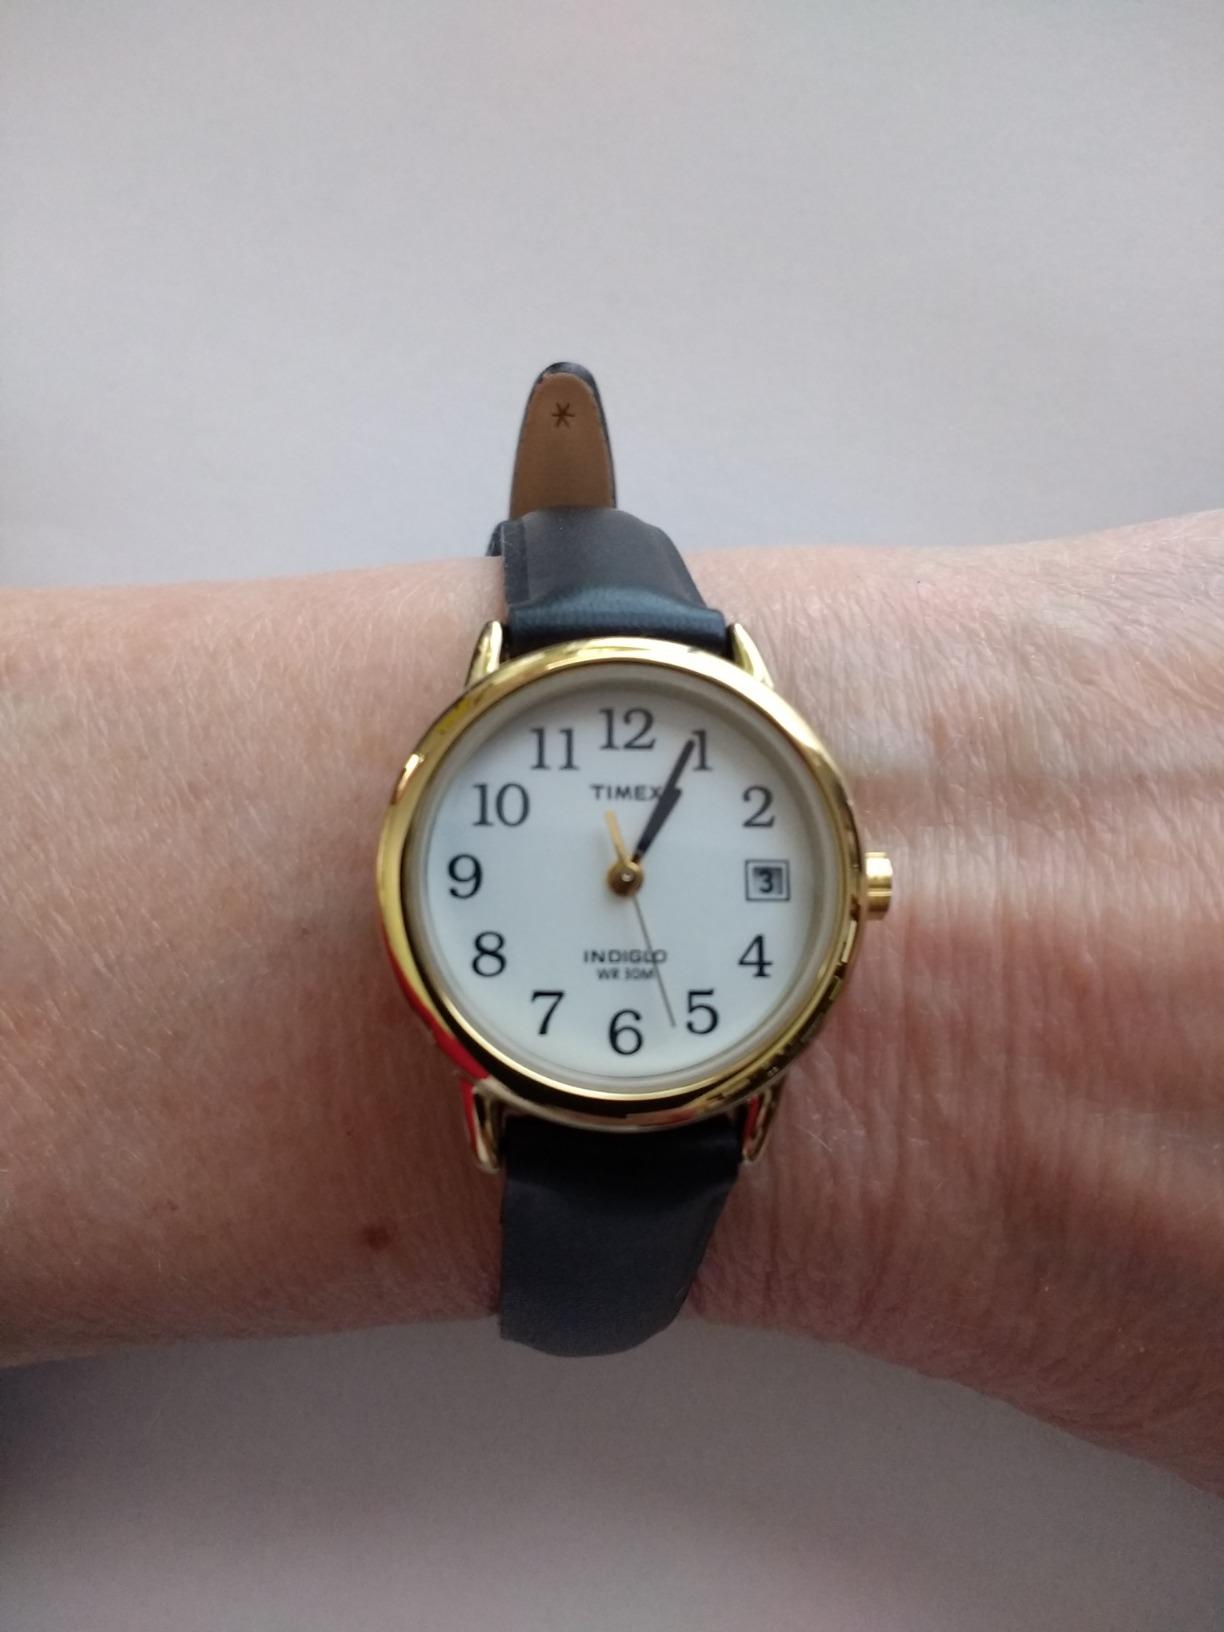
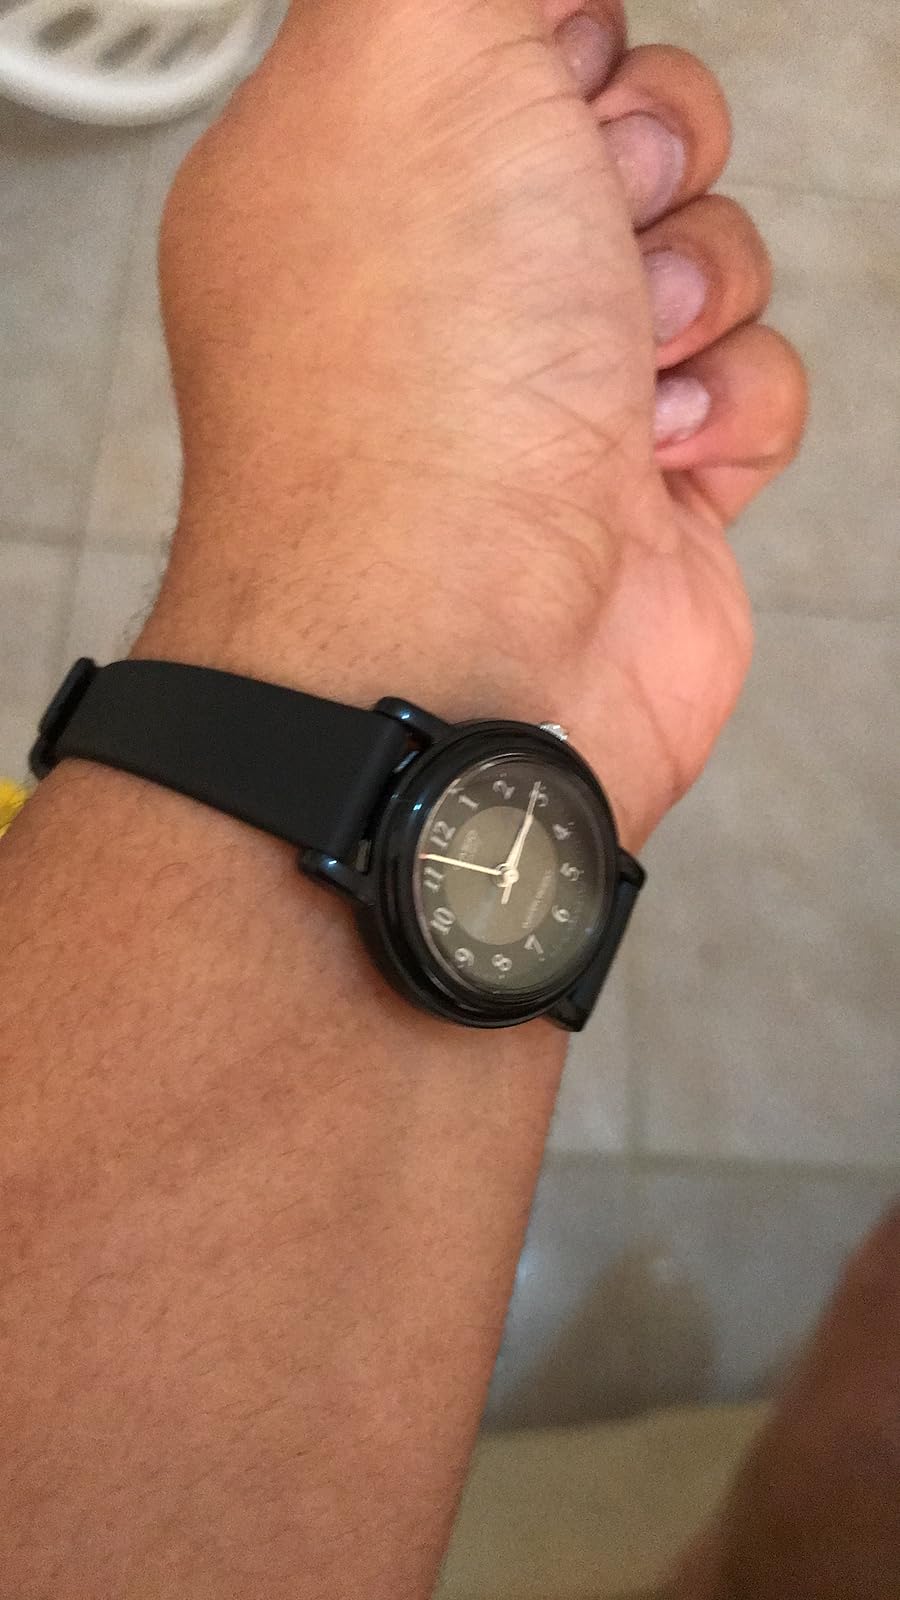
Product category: accessories_watch
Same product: no